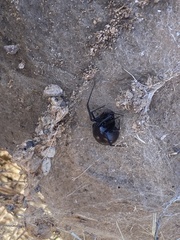
Species: Lactrodectus_hesperus